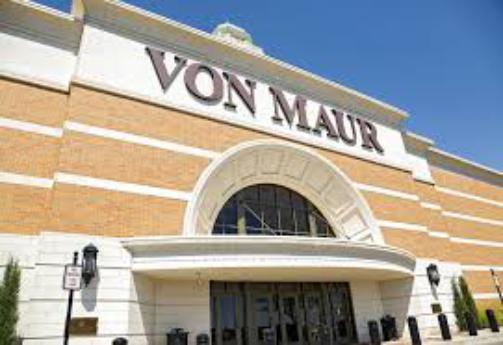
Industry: Others